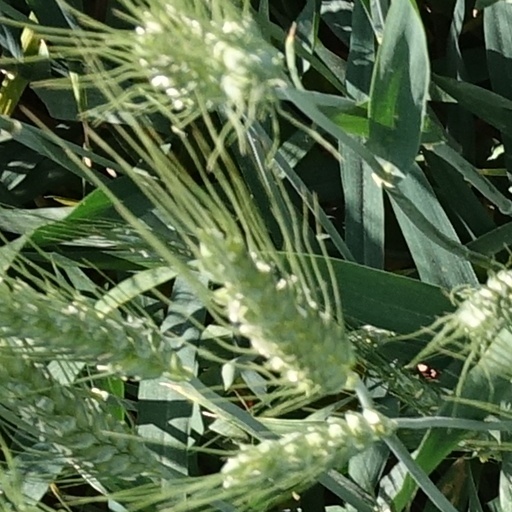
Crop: wheat